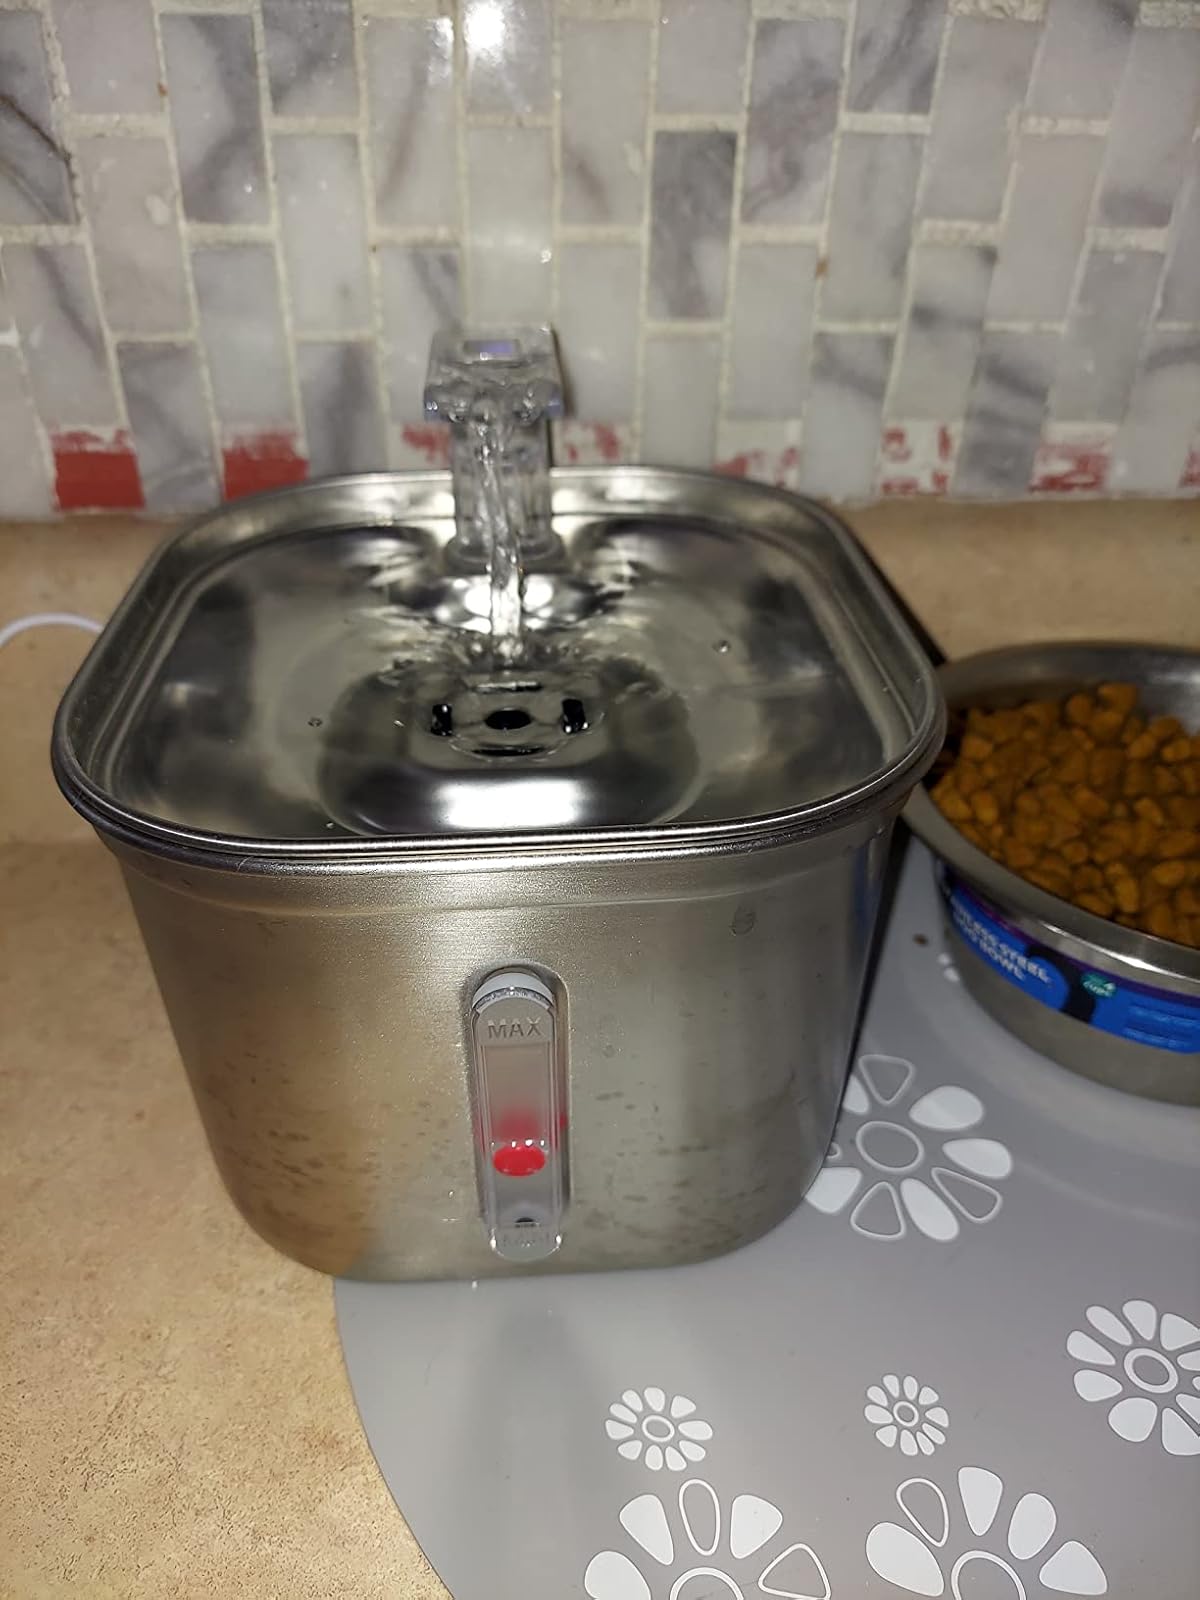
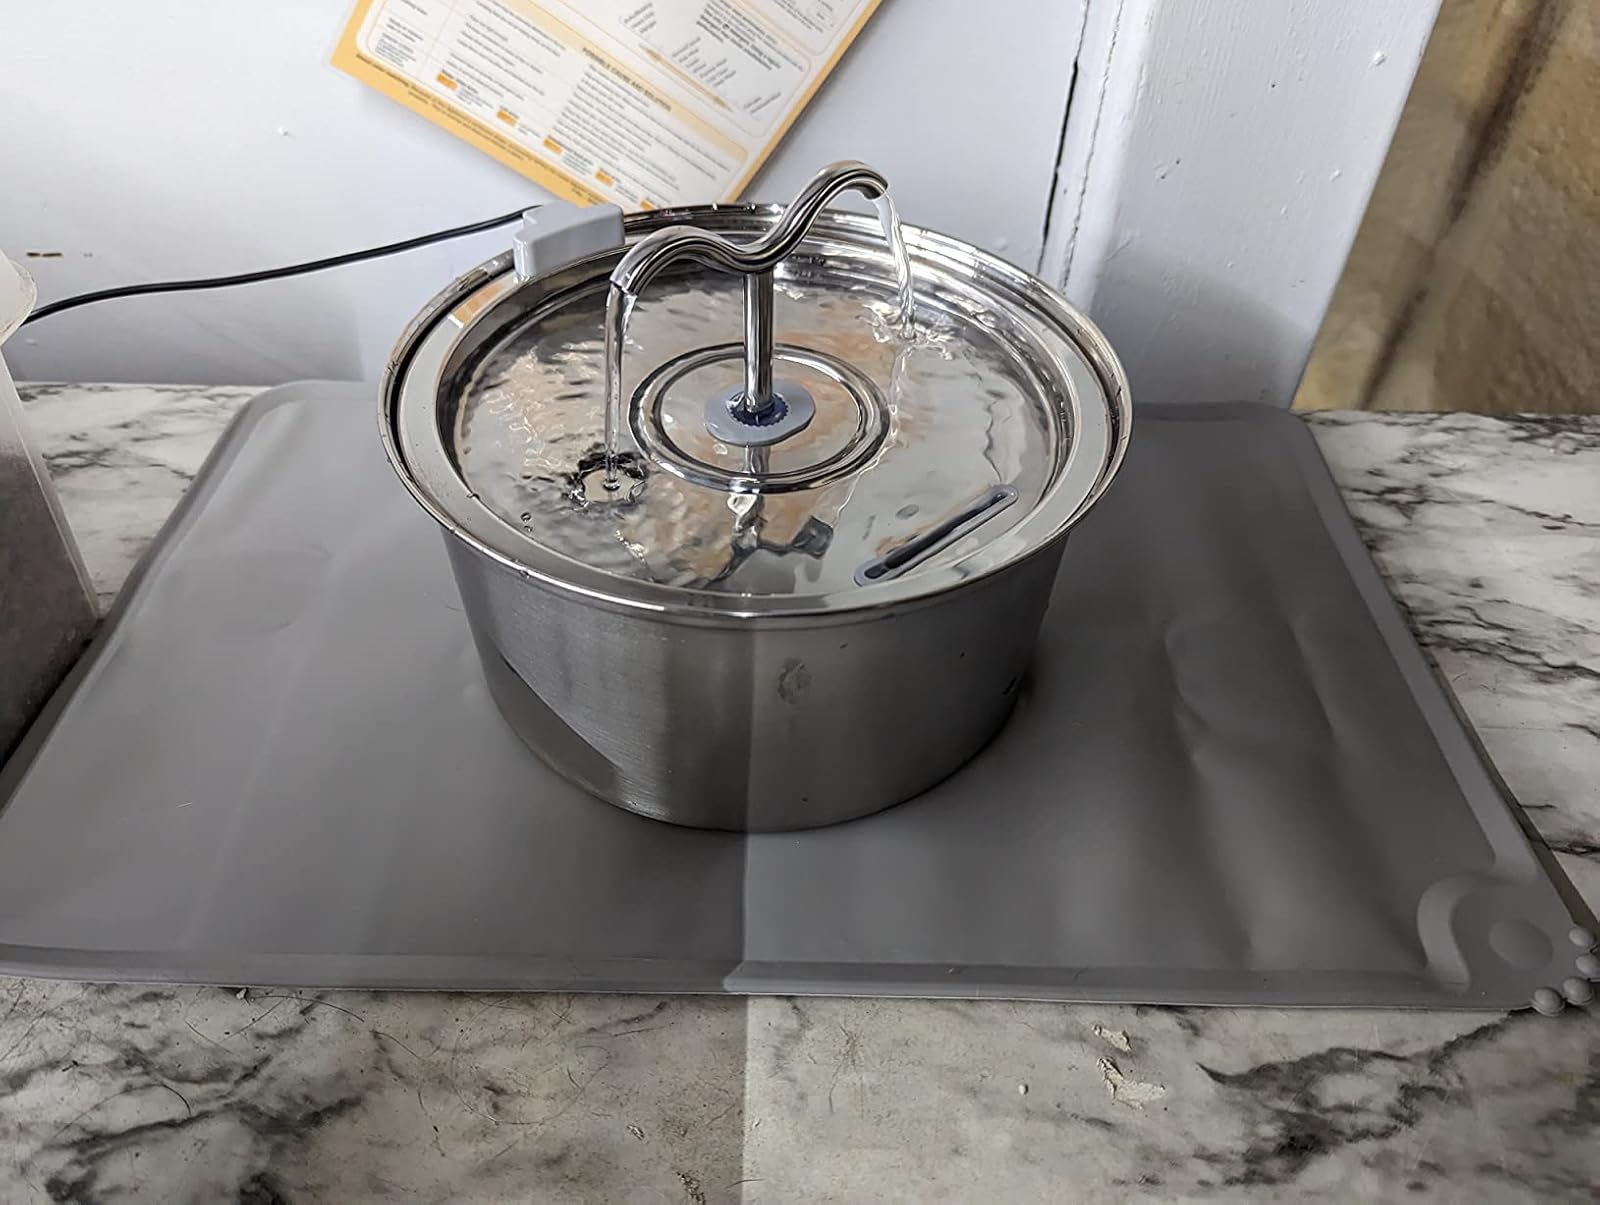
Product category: items_bowl
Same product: no